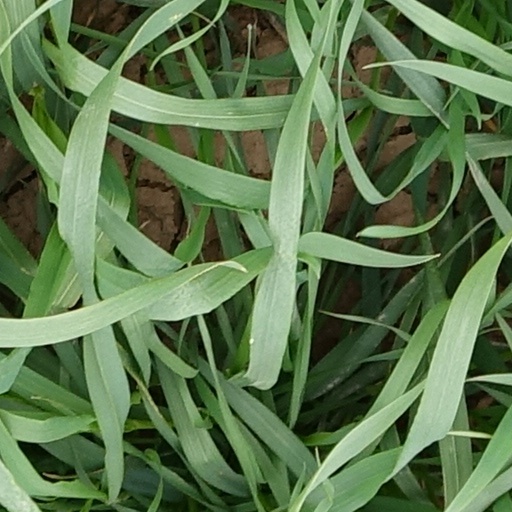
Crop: wheat